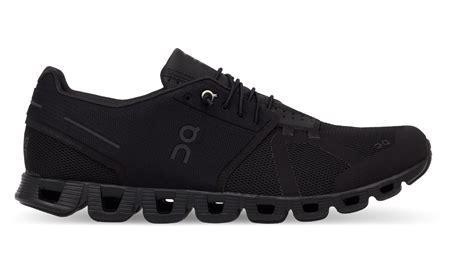
Brand: ON
Model: Cloud 5